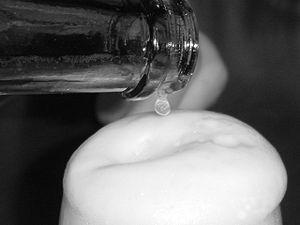
La mousse est un milieu complexe constitué d'une matière condensée intimement mêlée à un volume supérieur de gaz et néanmoins continue. Selon que la matière condensée est liquide ou solide on parle de mousse liquide ou de mousse solide.